Turgor pressure

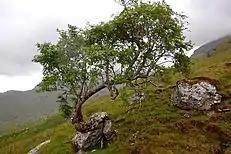

The action of turgor pressure on extensible cell walls is usually said to be the driving force of growth within the cell. An increase of turgor pressure causes expansion of cells and extension of apical cells, pollen tubes, and other plant structures such as root tips. Cell expansion and an increase in turgor pressure is due to inward diffusion of water into the cell, and turgor pressure increases due to the increasing volume of vacuolar sap. A growing root cell's turgor pressure can be up to 0.6 MPa, which is over three times that of a car tire. Epidermal cells in a leaf can have pressures ranging from 1.5 to 2.0 MPa. These high pressures can explain why plants can grow through asphalt and other hard surfaces.